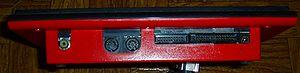
L'Oric Atmos est le deuxième ordinateur de la firme Oric. Commercialisé à partir de 1984, il reprend la base de l'Oric-1 en remplaçant son clavier par un modèle offrant un toucher plus conventionnel permettant une saisie plus rapide, et en corrigeant quelques bugs de sa ROM. Il sera élu ordinateur de l'année en 1984.